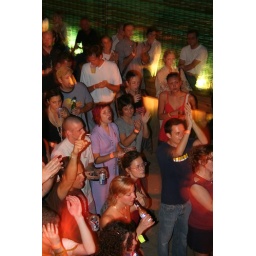
Note the dude in the brown shirt in the foreground with his fist raised. He was all about these guys.